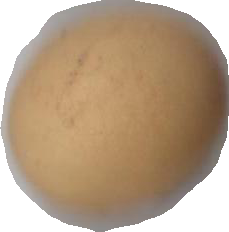
Variety: Grobogan